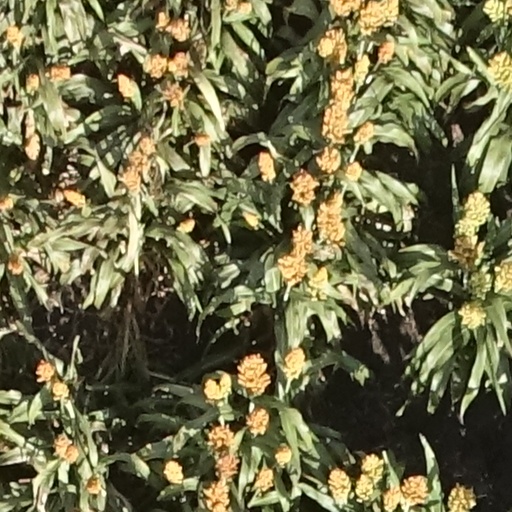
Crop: sorghum